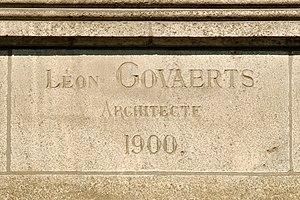
Belgique - Bruxelles - Hôtel Defize